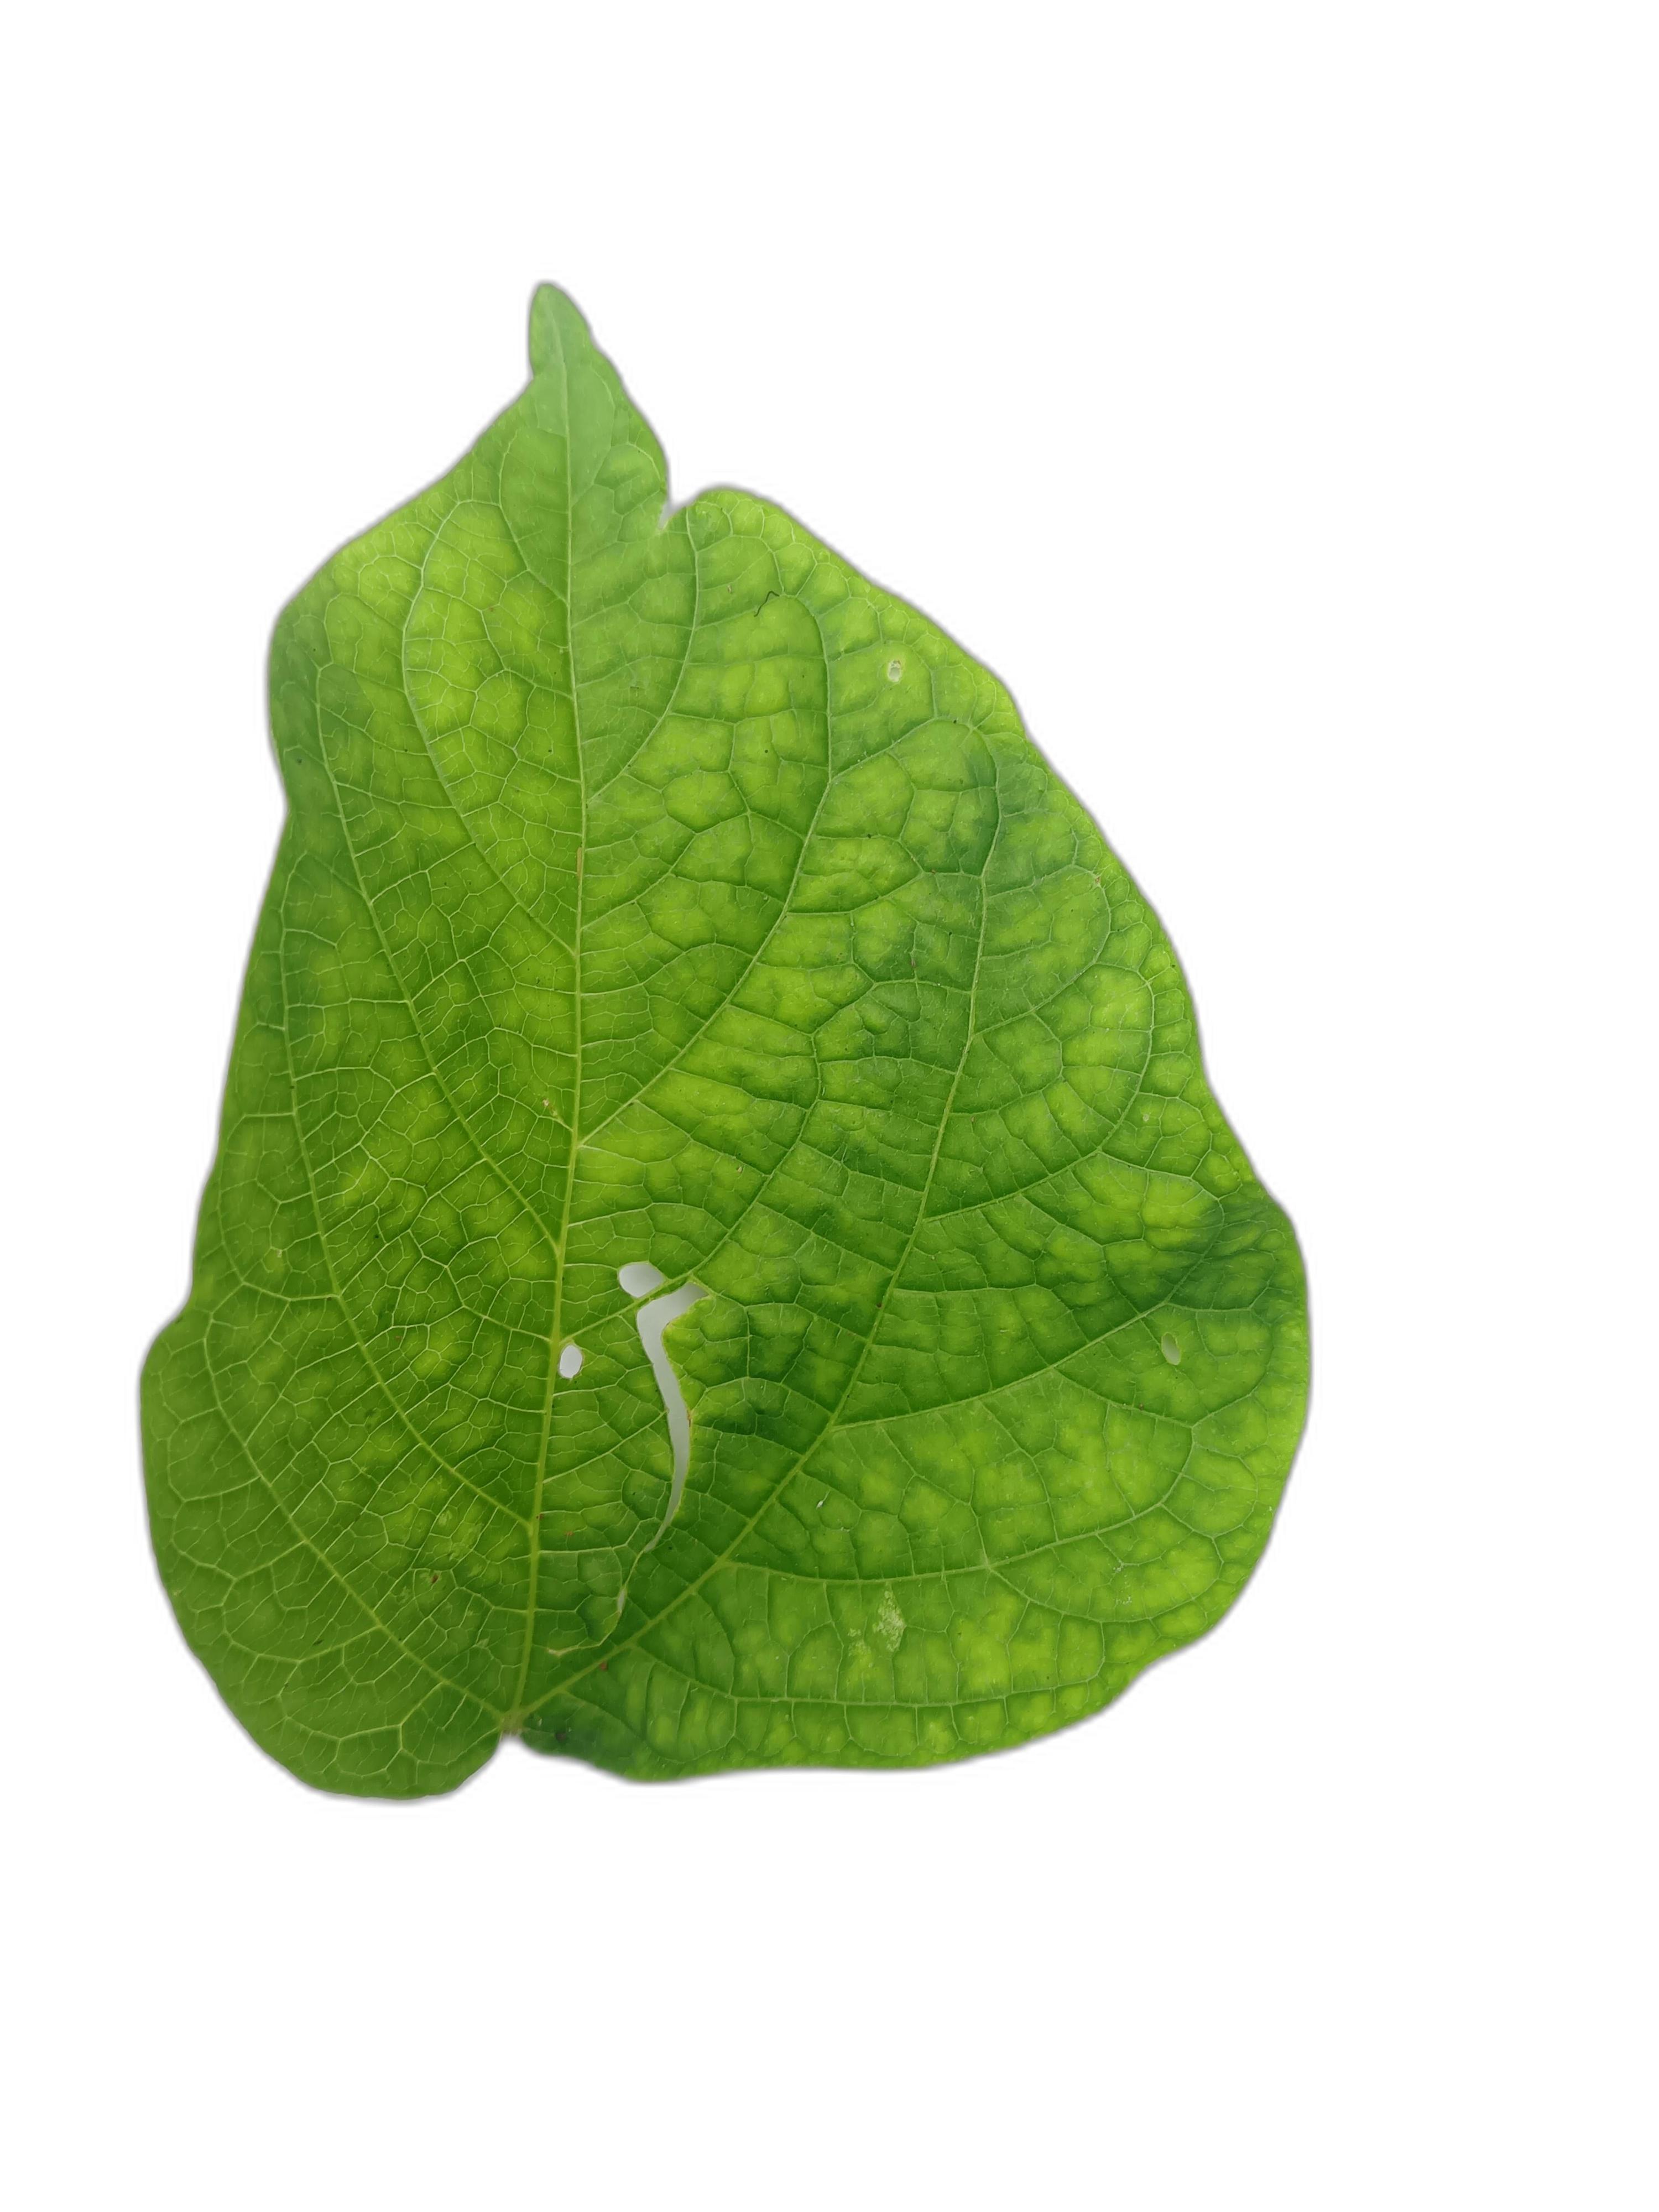
Label: Leaf Crinkle